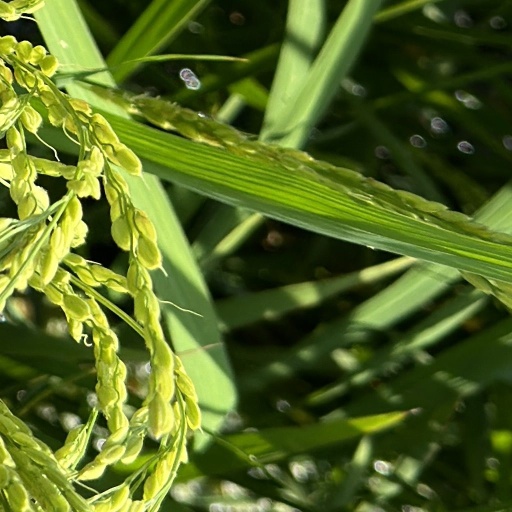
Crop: rice